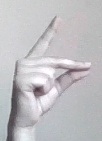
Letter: ta